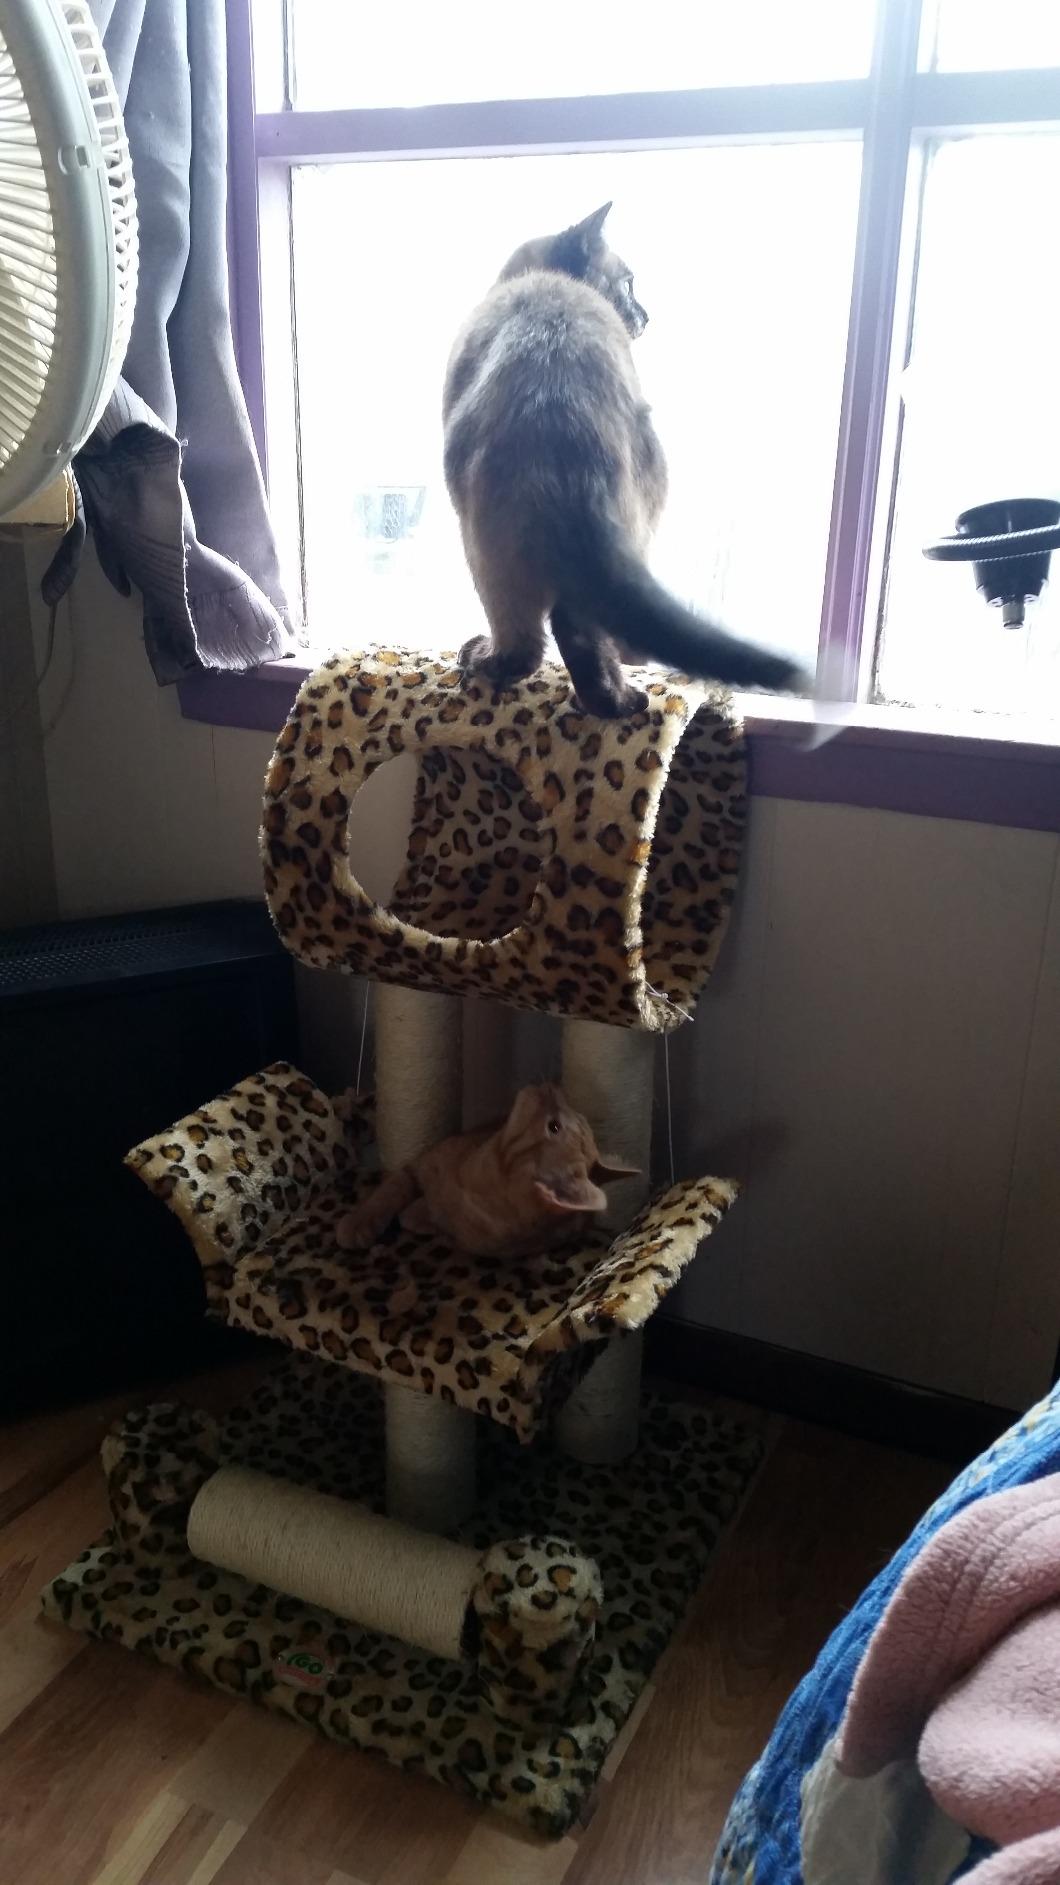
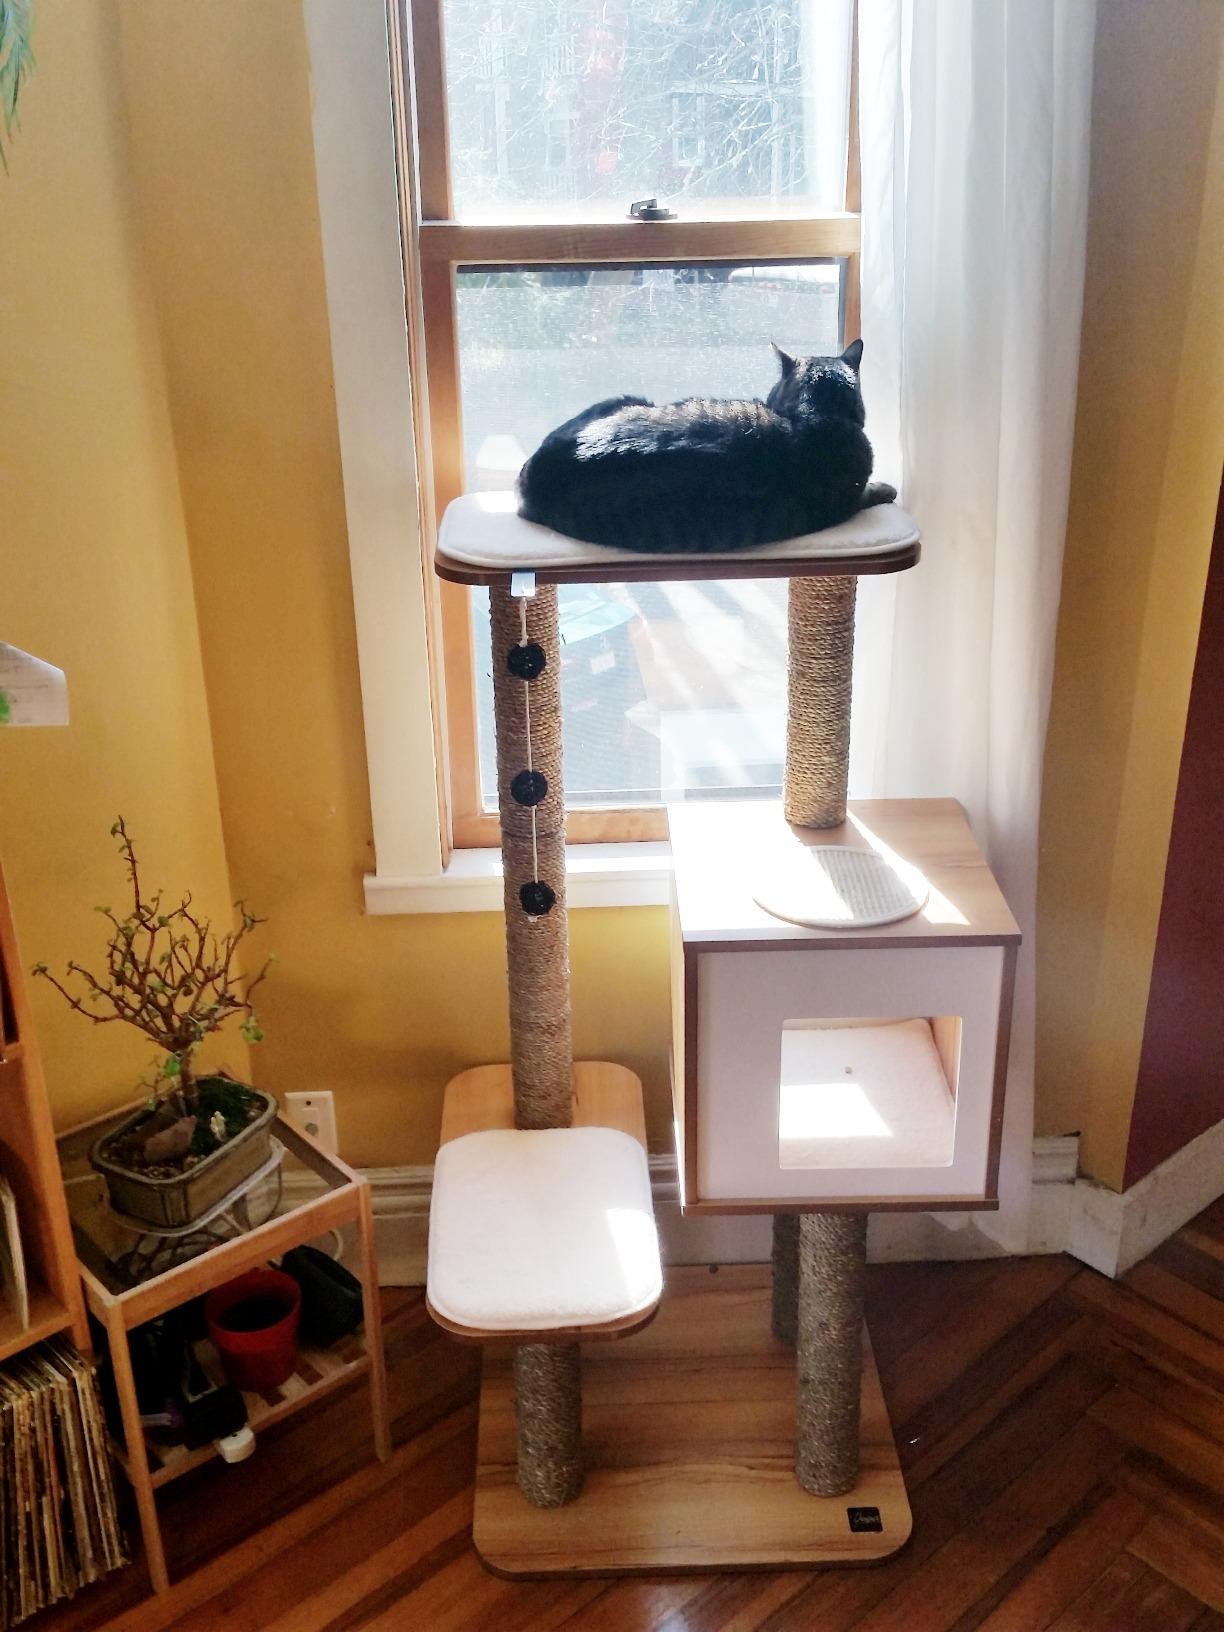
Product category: items_cat tree
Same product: no